Mohali

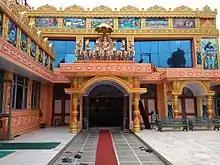
Shiv Mandir, Phase 1, Mohali

Gurudwara Amb Sahib is a historical shrine situated in Sector 62, Mohali commemorates the visit of the 7th Guru of Sikhs, Guru Har Rai. The place also commemorates the meeting of Guru Har Rai with his famous Sikh Bhai Kuram, a Labana trader. This shrine is managed by SGPC, Amritsar.